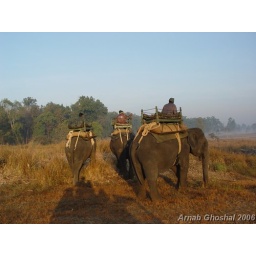
The trackers on their elephants -- riding on elephant back is the safest way to go near a wild tiger.